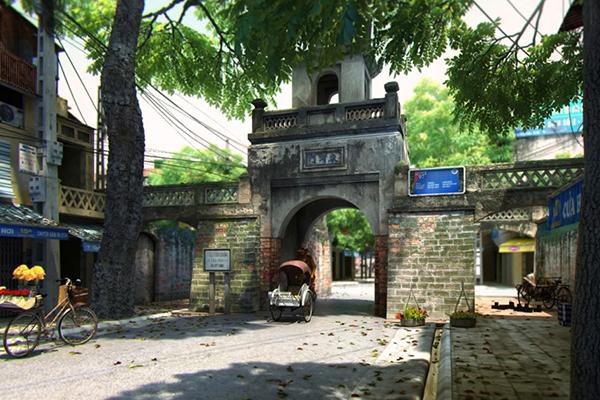
có một chiếc xích lô đang di chuyển ở phía trước của cổng thành